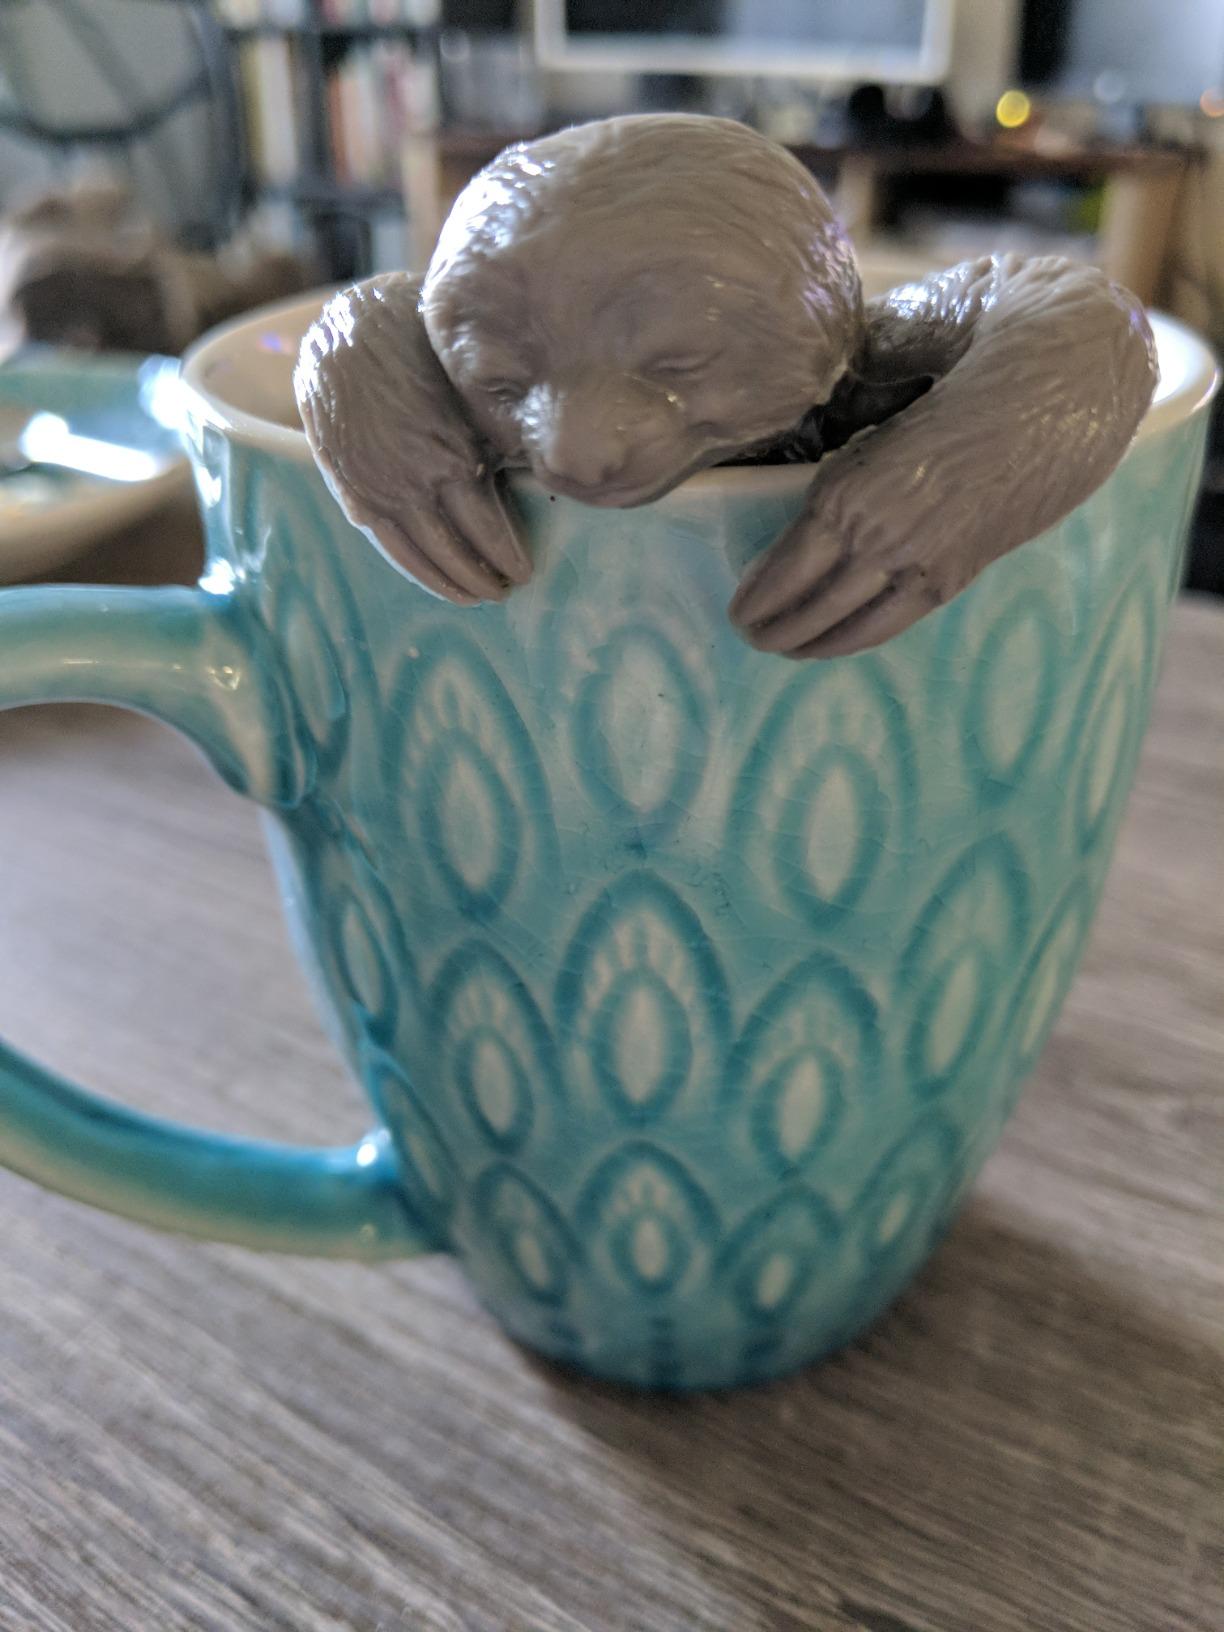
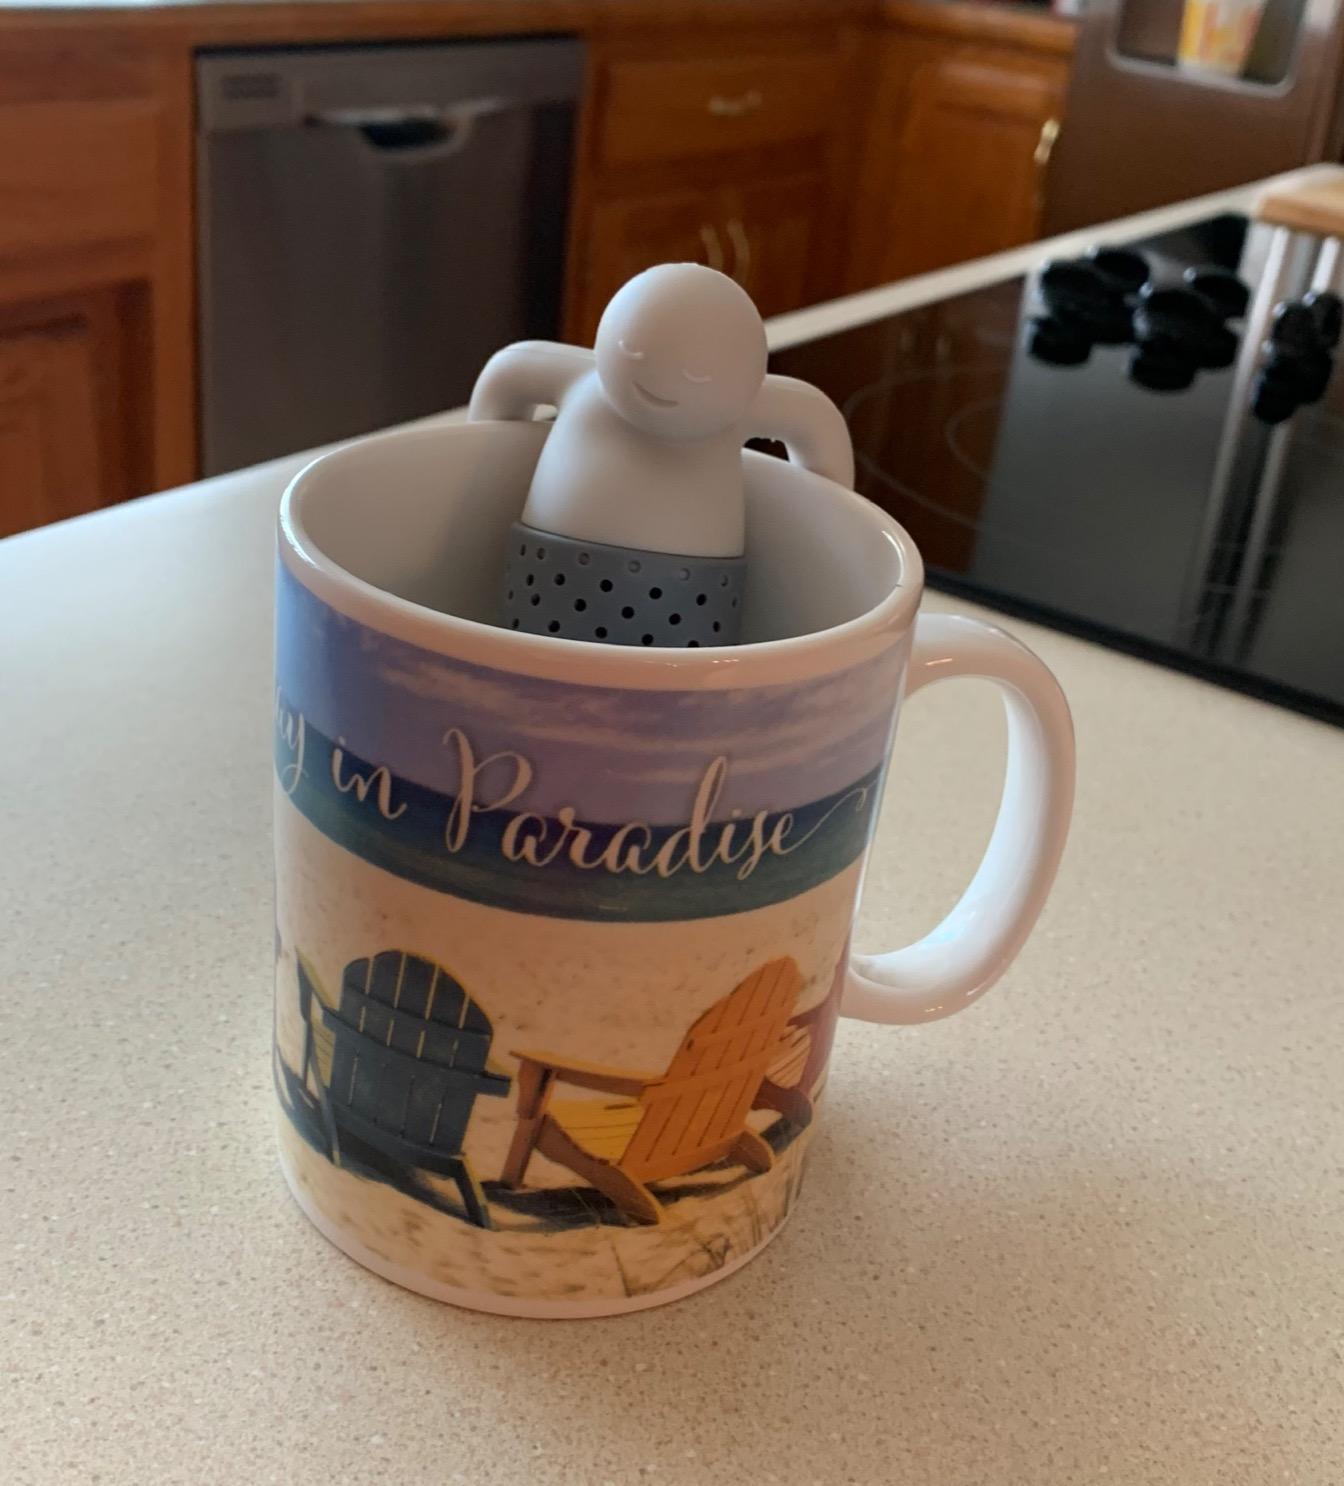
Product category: items_tea
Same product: no